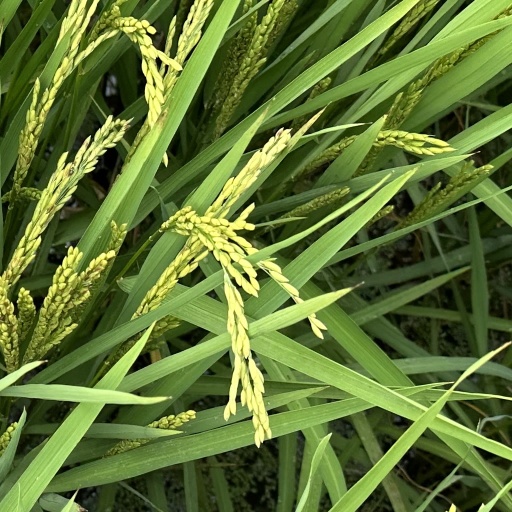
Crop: rice